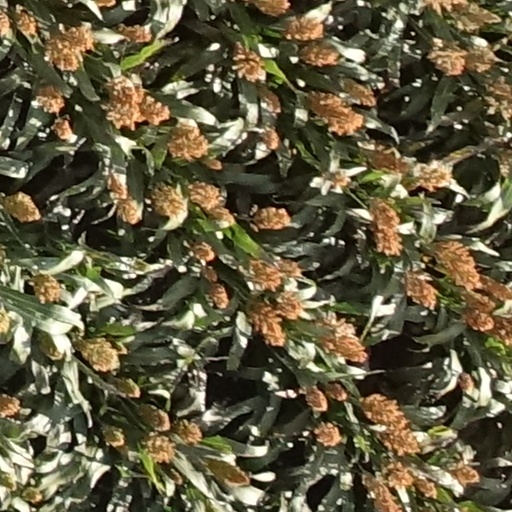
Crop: sorghum